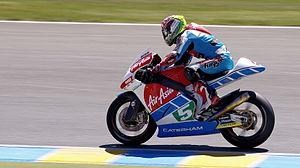
Johann Zarco, né le 16 juillet 1990 à Cannes, est un pilote de vitesse moto français, double champion du monde de Moto2 en 2015 et 2016.